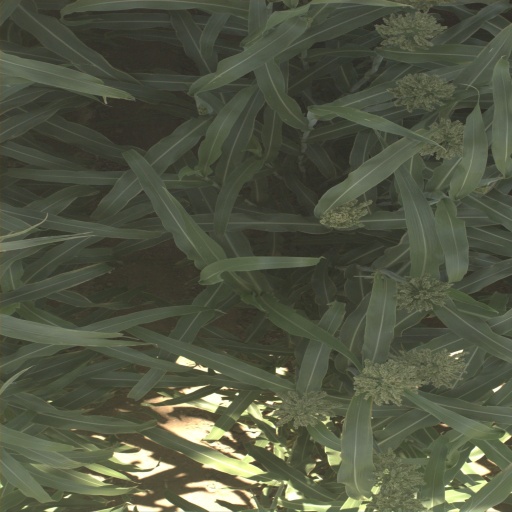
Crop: sorghum